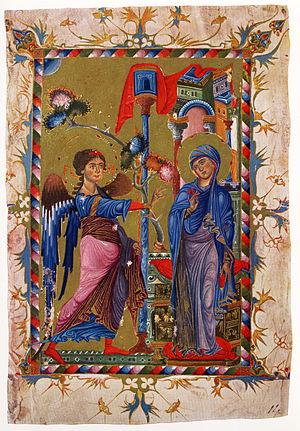
L'Annonciation est un thème couramment représenté dans les arts visuels depuis les premiers siècles du christianisme jusqu'à nos jours. Les œuvres qui lui sont consacrées décrivent l'épisode de l'Annonciation au cours duquel l'ange Gabriel annonce à Marie qu'elle sera mère du Christ. Fréquent en Orient chrétien comme dans l'Europe occidentale, présent occasionnellement dans le monde islamique, ce thème a connu des évolutions importantes lui permettant de développer une riche iconographie.